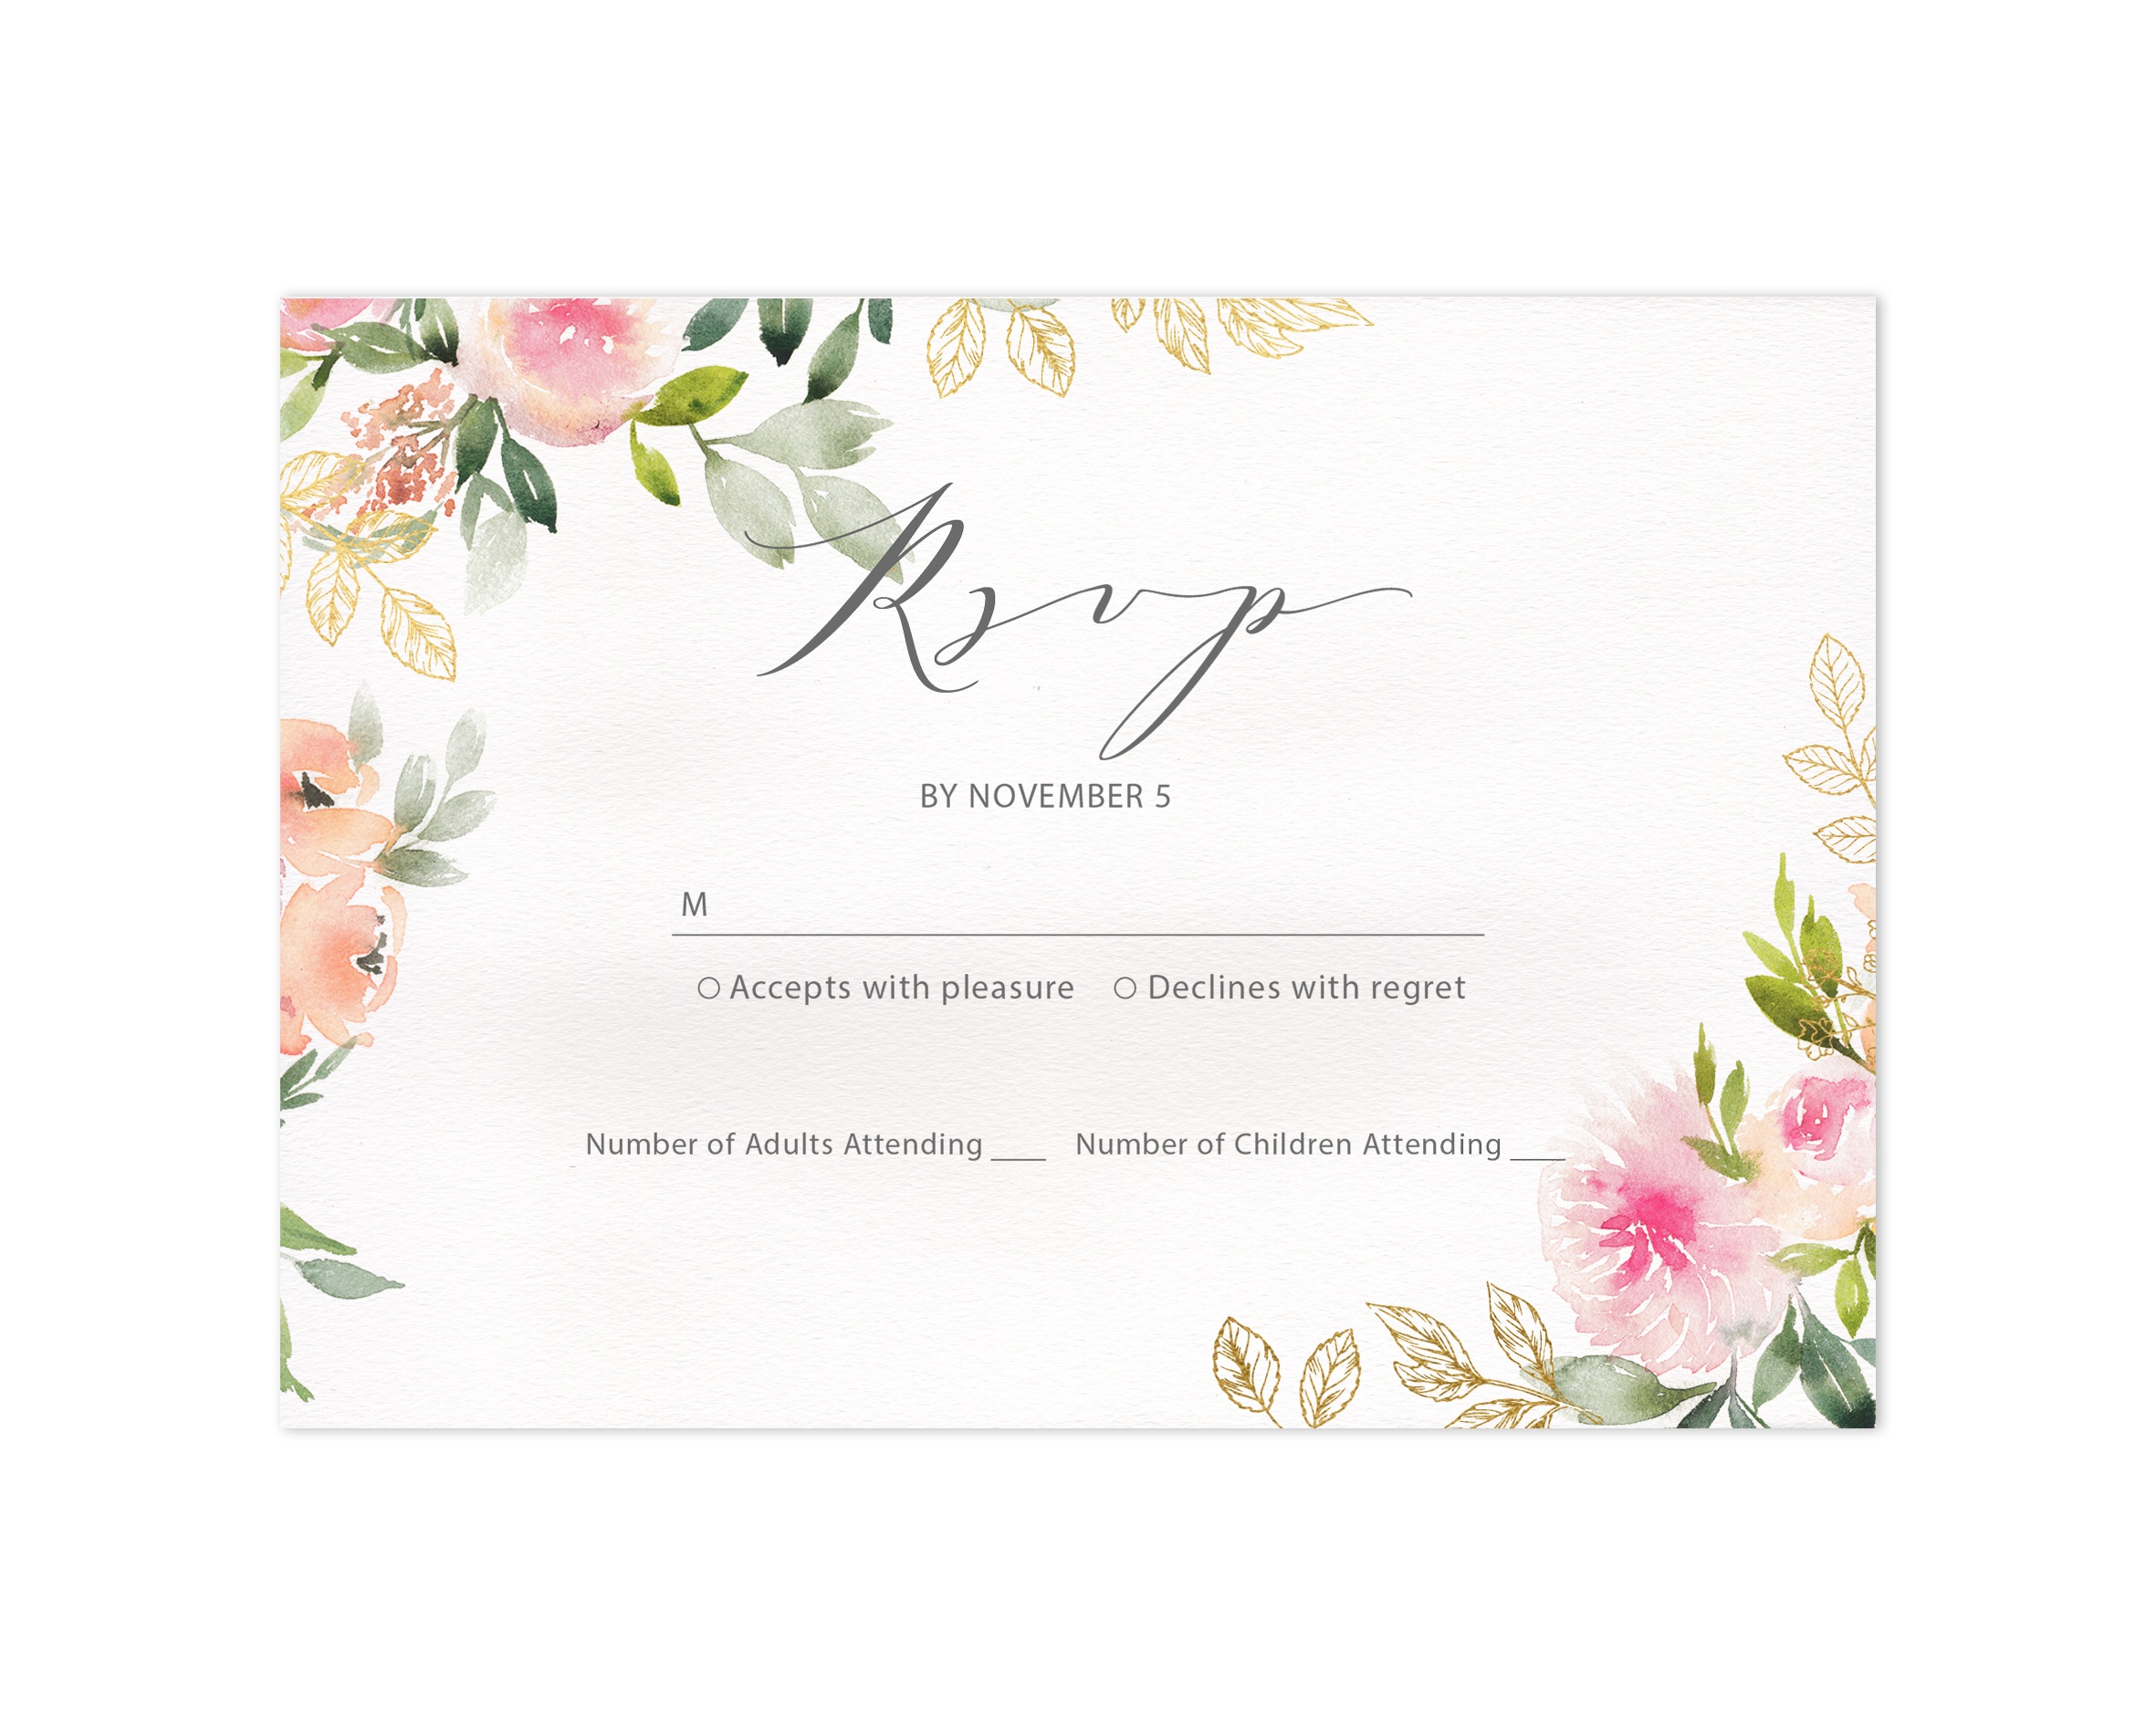
Laverna
Description Created for you by our community of local designers. Set the perfect tone for your wedding day with our invitations and enclosure cards. Design Freya Enclosure Card By Pearlyn and Paper Dimensions A6 Finishings 1-side Digital Printing Card Type Flat Card The purpose of an enclosure card is to include those extra details that are important to your big day while keeping your invitations neat and clean. It can include reception details, directions, and any other important information for your guests. Our enclosure card designs can also be formatted into an RSVP and Thank You card. Place your order and leave us a message in the "note" section indicating what you would like to use this design for. We will get in touch with you shortly! Invitation Suite Unique designs created locally and produced in-house. All wedding invitations are available with several matching accessories - enclosure cards, menu and program cards and red packets . Complete your invitations with envelopes and customise it with a personalised logo and matching liner design. Looking to include a map or Chinese invitation text to your invite? Place your order for 2-sided printing and leave us a message in the "note" section indicating what you need. Additional design/drafting fees of $80 and $30 will apply to the map and Chinese invitation text respectively. If you have any questions or special requests, please contact us . What is foilstamping? Foilstamping is an elegant application that helps to highlight elements giving it a distinctive and eye-catching appearance. Add custom foil to your names (area within 10 inches) /design. Like to see more foil application on your invite? Place your order and leave us a message in the "note" section indicating where you'll like to see more foil. We will get in touch with you shortly! Looking for a specific colour? Choose from our complete range of foil colours below. If your shortlisted colour is not available in the drop-down options above, select a random colour and leave us a message in the "note" section indicating the foil colour you would like to see on your invites. Order Guide Step 1 Select your design and order options and place your order. Step 2 Receive and respond to an order follow-up email sent to you within 1 business day requesting for your invitation details and payment. Step 3 A PDF proof of your invite will be sent to you within 3 business days after the full payment is received. Step 4 Let us know what you think! Each order is entitled to 3 complimentary proofs and edits. Subsequent edits will be charges at $20/edit. Step 5 You're happy with everything! Give us the ok to begin production! Step 6 Sit tight! Production takes up to 7-14 days. Step 7 Your invite is complete and ready for collection/shipping. Why Us? Pine on Paper is a graphics design atelier t hat specializes in wedding stationery. We build a community that supports independent local designers. Your invites will be handled by a dedicated designer to help you perfect and realise your dream design. Our in-house production team ensures that your invites are completed with the highest quality and techniques.
Brand: Pearlyn and Paper
Category: Arts & Entertainment > Party & Celebration > Party Supplies > Response Cards